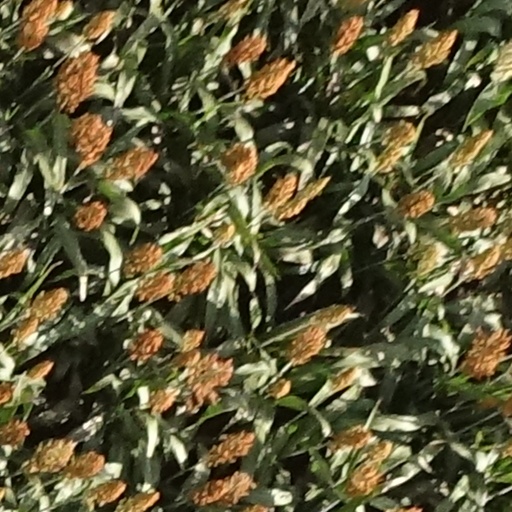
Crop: sorghum